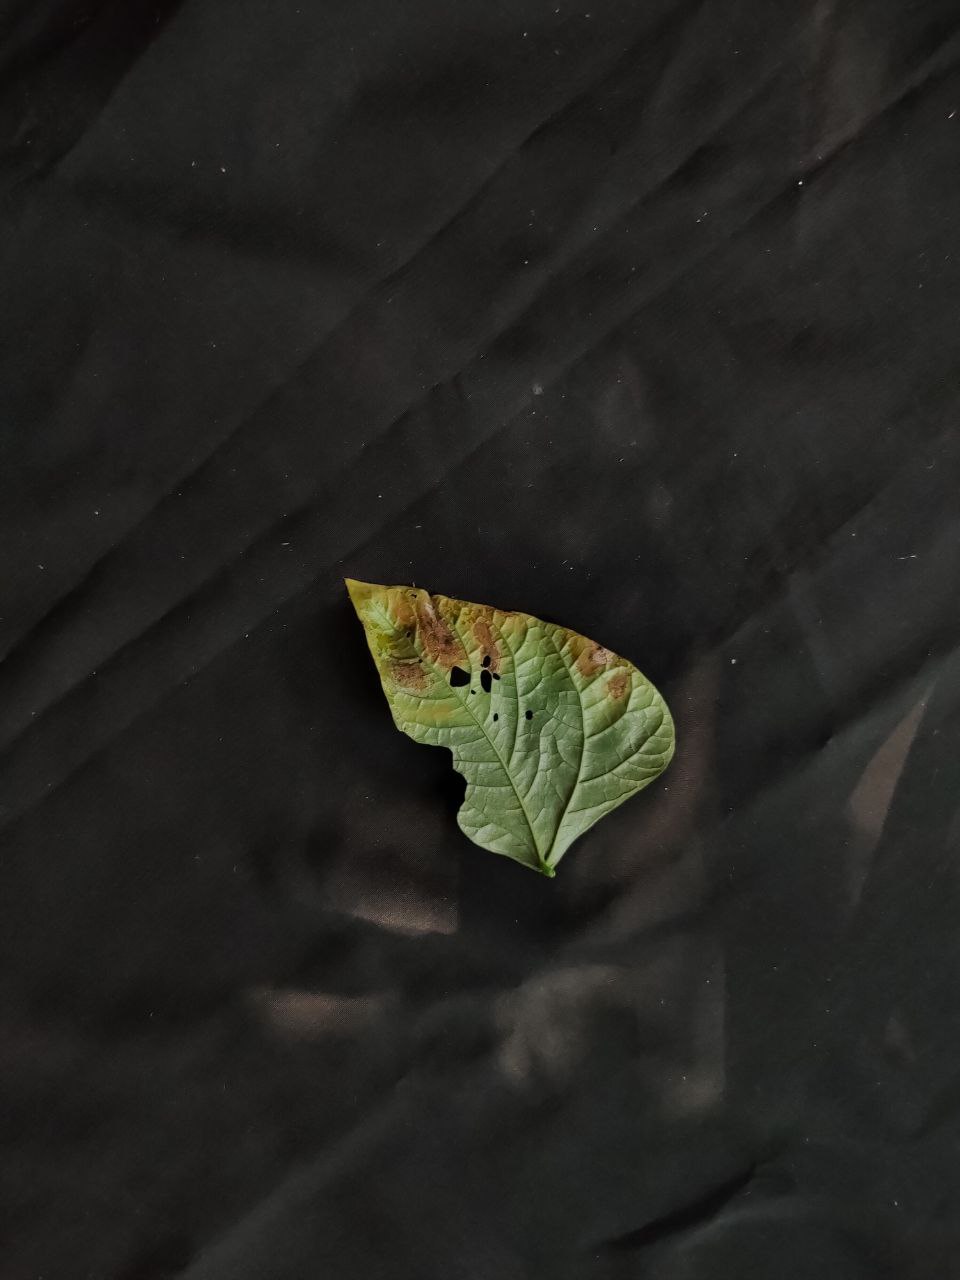
Crop: cowpea
Leaf condition: Bacterial wilt